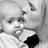
Emotion: sad